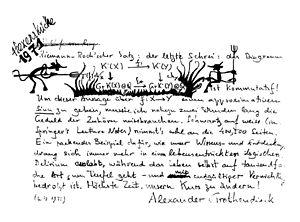
Le théorème de Grothendieck-Hirzebruch-Riemann-Roch, ou de Grothendieck-Riemann-Roch est un résultat mathématiquement et historiquement important de géométrie algébrique concernant la cohomologie des faisceaux cohérents, démontré pour la première fois par Alexandre Grothendieck en 1957. Si le résultat lui-même est intéressant, constituant une large généralisation du théorème de Riemann-Roch et de son extension aux variétés complexes, le théorème de Hirzebruch-Riemann-Roch, c'est surtout les techniques innovantes et puissantes utilisées par Grothendieck pour le démontrer qui se sont révélées essentielles dans le développement du domaine.